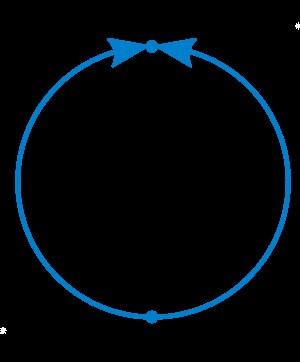
En mathématiques, la topologie quotient consiste intuitivement à créer une topologie en collant certains points d'un espace donné sur d'autres, par le biais d'une relation d'équivalence bien choisie. Cela est souvent fait dans le but de construire de nouveaux espaces à partir d'anciens. On parle alors d'espace topologique quotient.